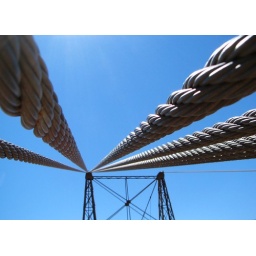
off highway 128 at the colorado river near cisco, utah